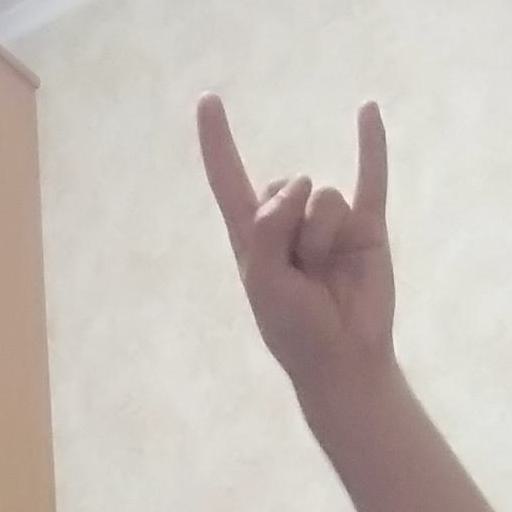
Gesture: rock